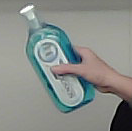
Product: sensodyne_mouthwash